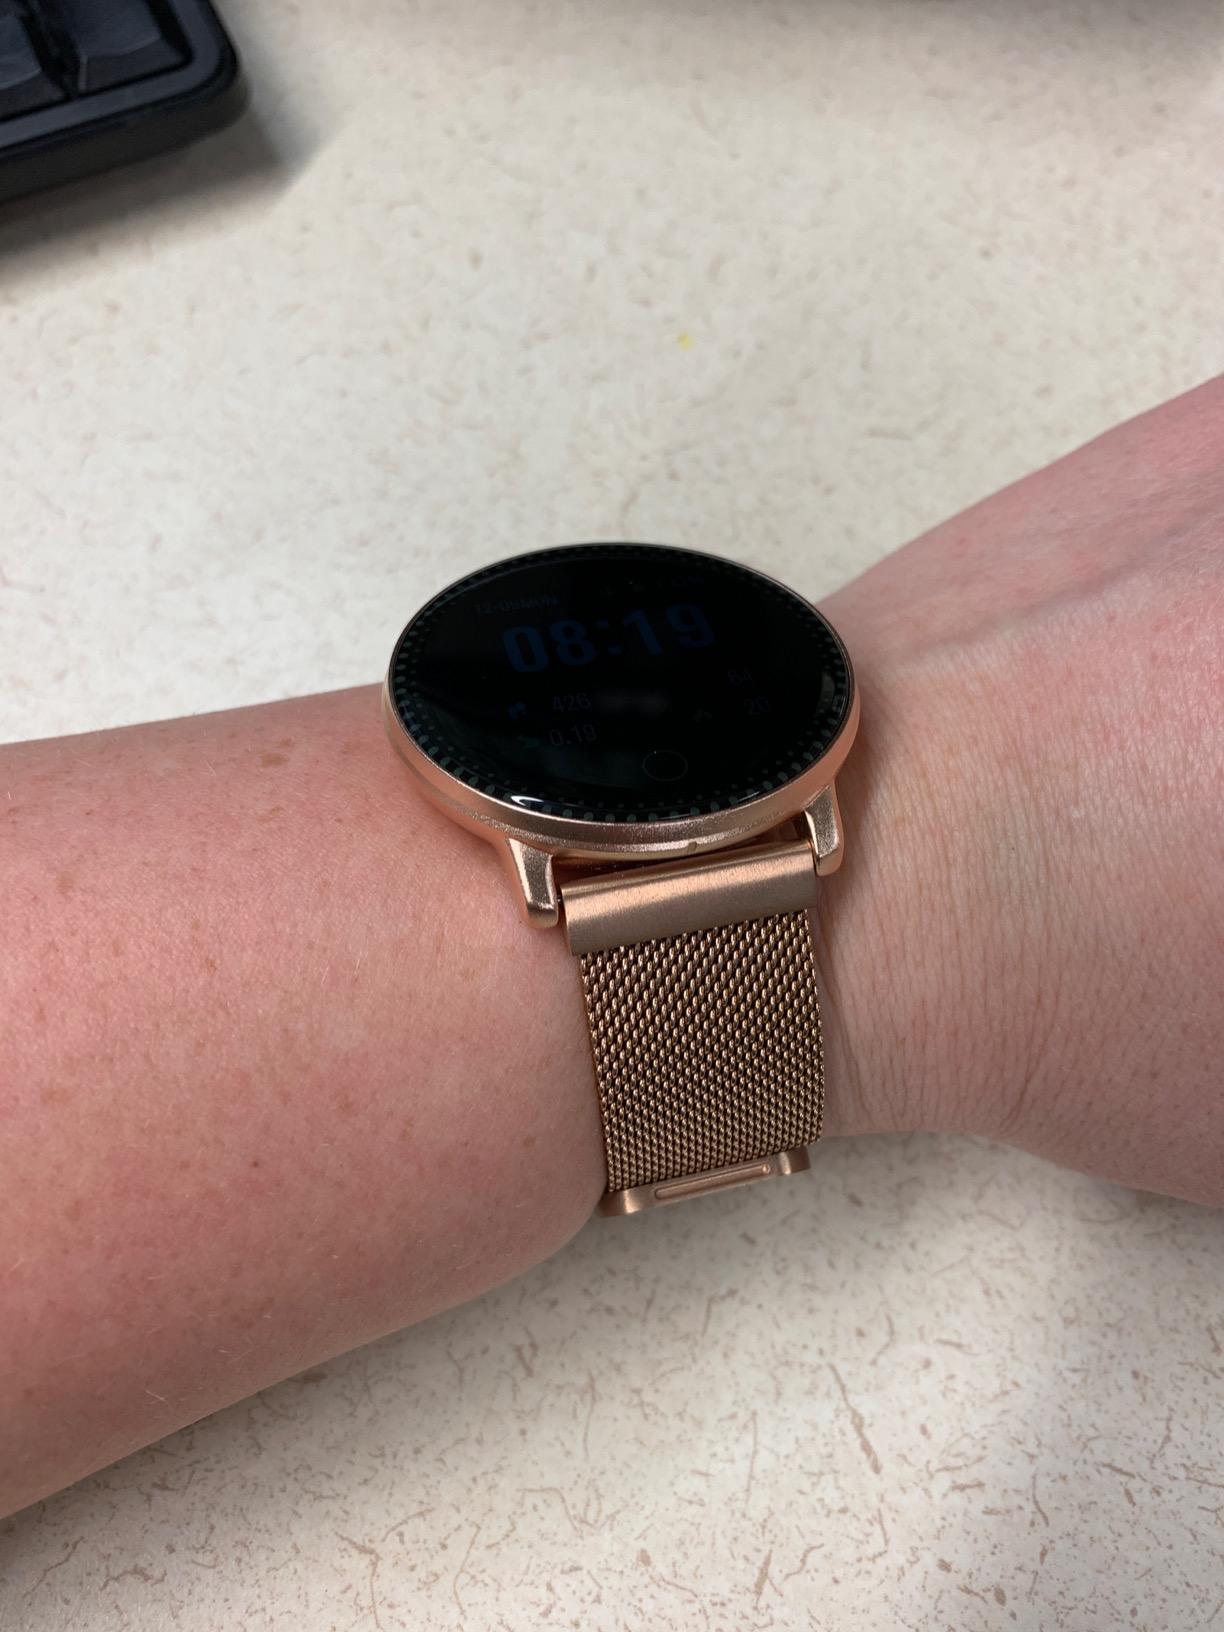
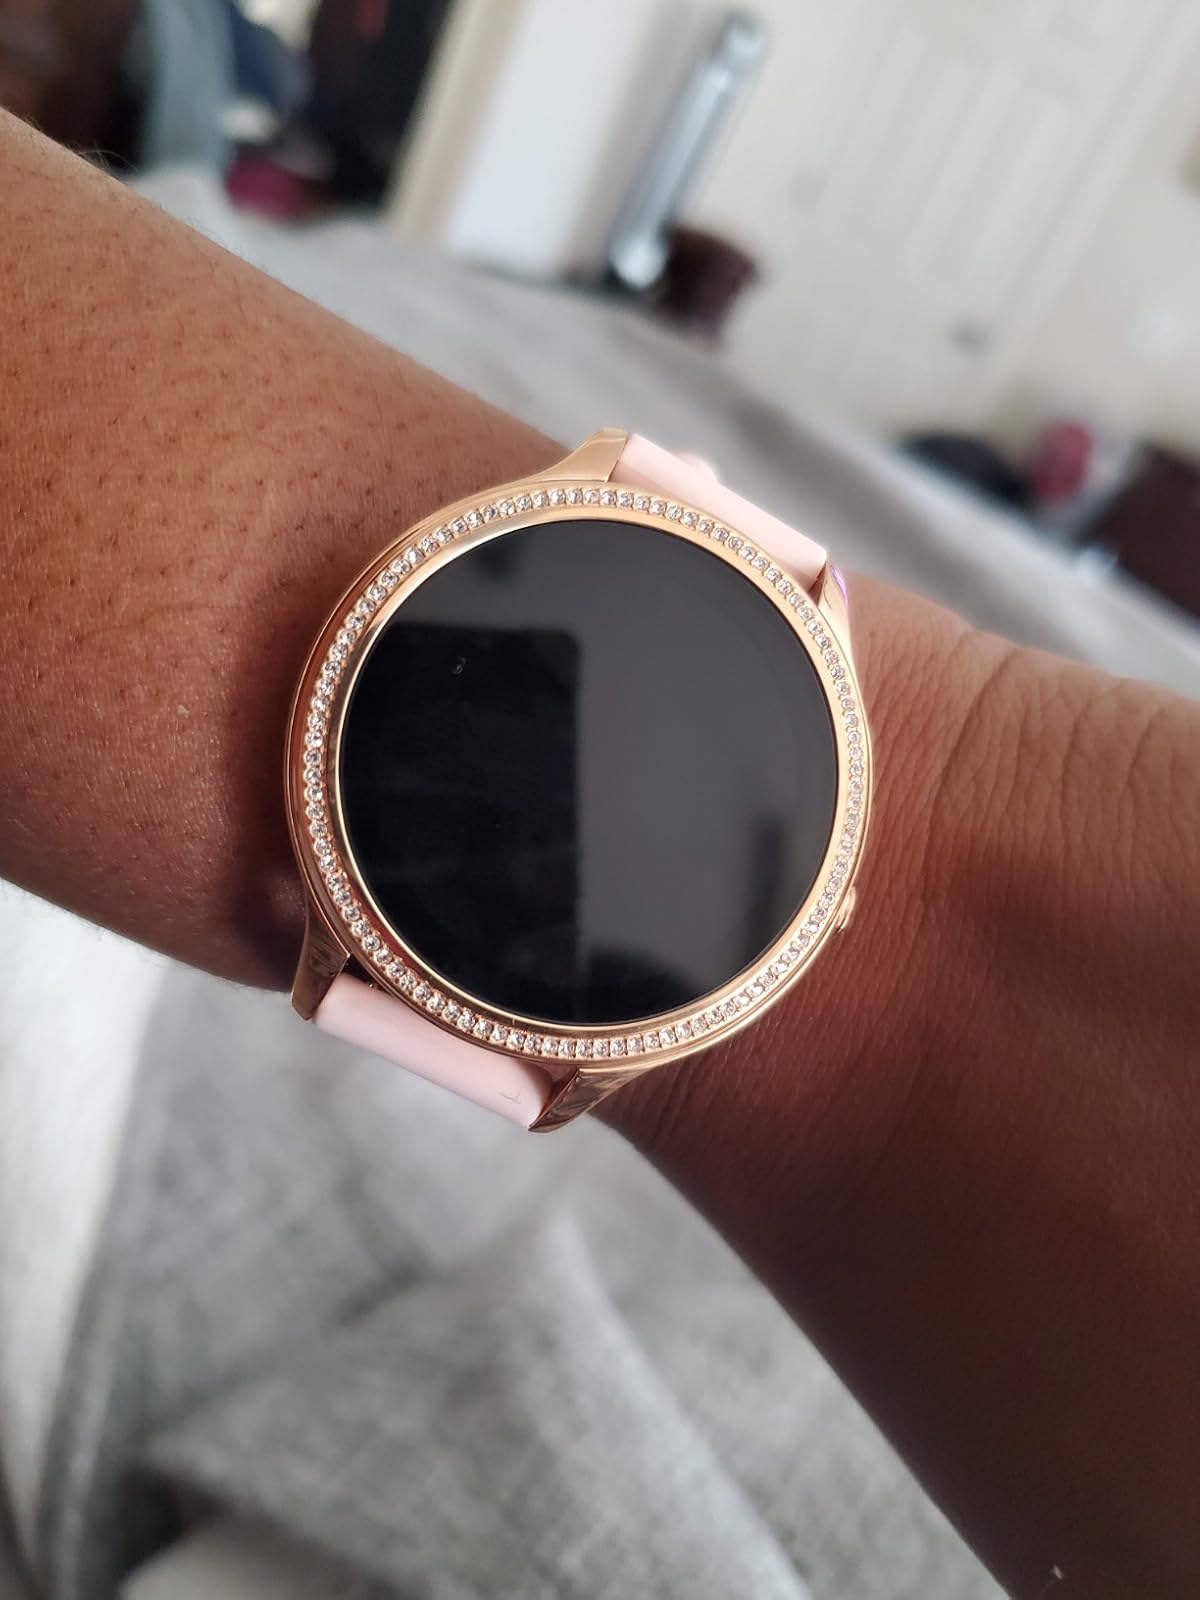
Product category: smartwatch
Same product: no